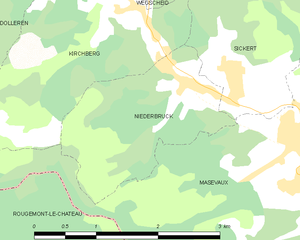
Carte des communes françaises